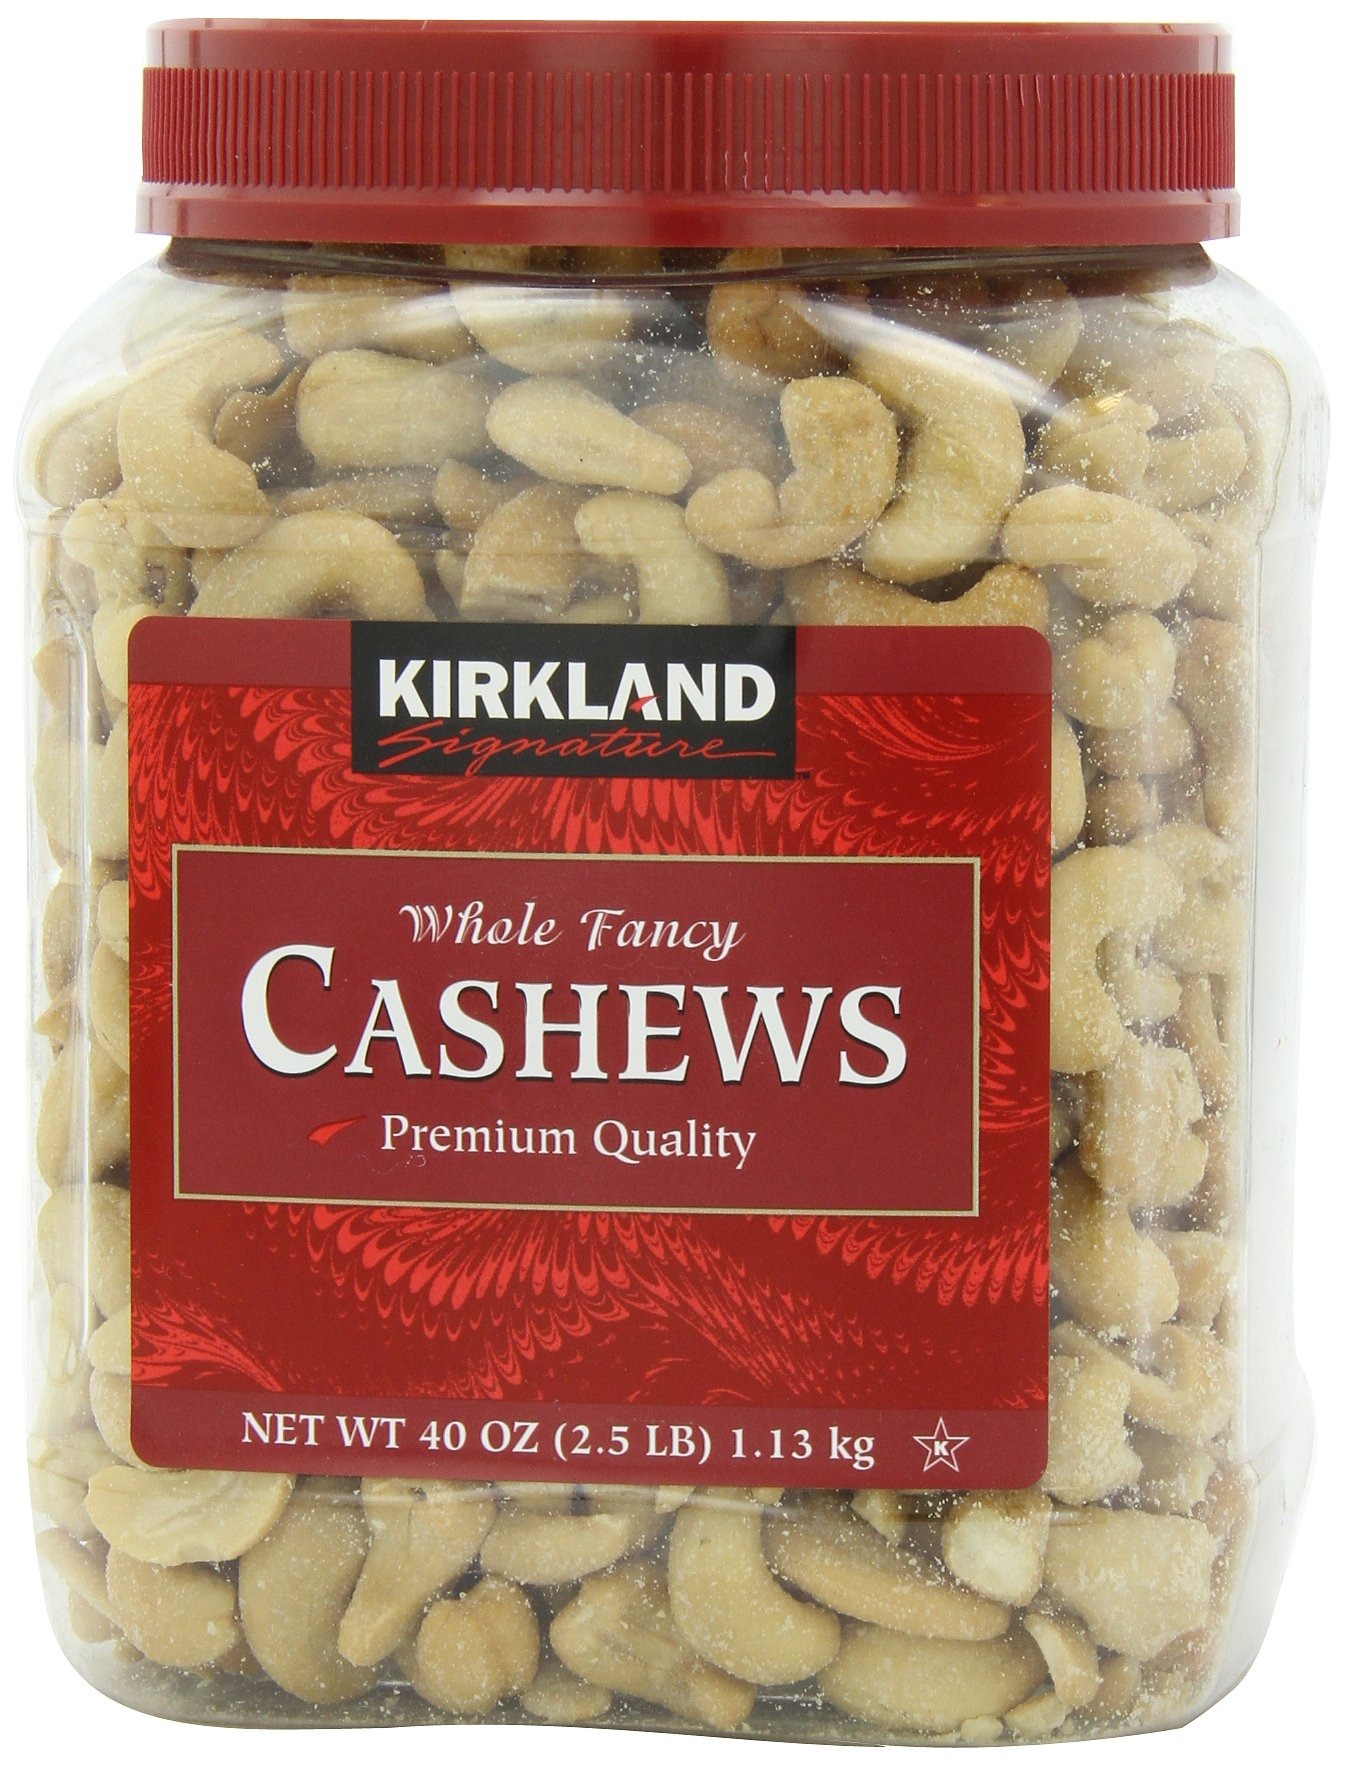
Item Name: Signature's Cashews, 40 Ounce
Bullet Point 1: The package length of the product is 11.9 centimeters
Bullet Point 2: The package width of the product is 13.2 centimeters
Bullet Point 3: The package height of the product is 17.3 centimeters
Bullet Point 4: Country of origin is United States
Value: 40.0
Unit: Ounce

Price: 30.545